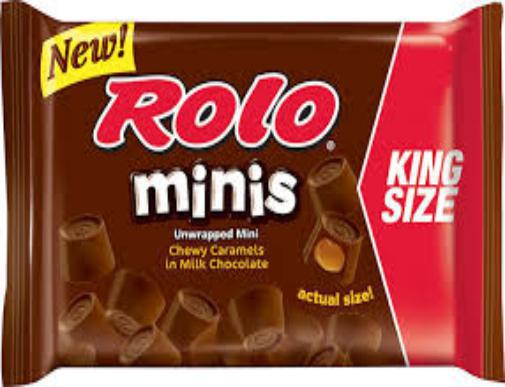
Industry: Food